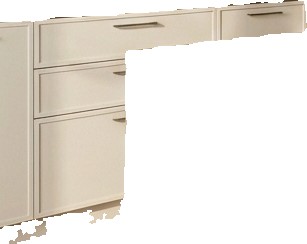
Surface category: cabinetry